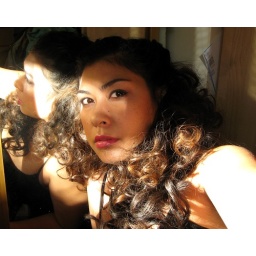
I thought the light coming in through my bedroom window combined with my mirror would produce some interesting effects